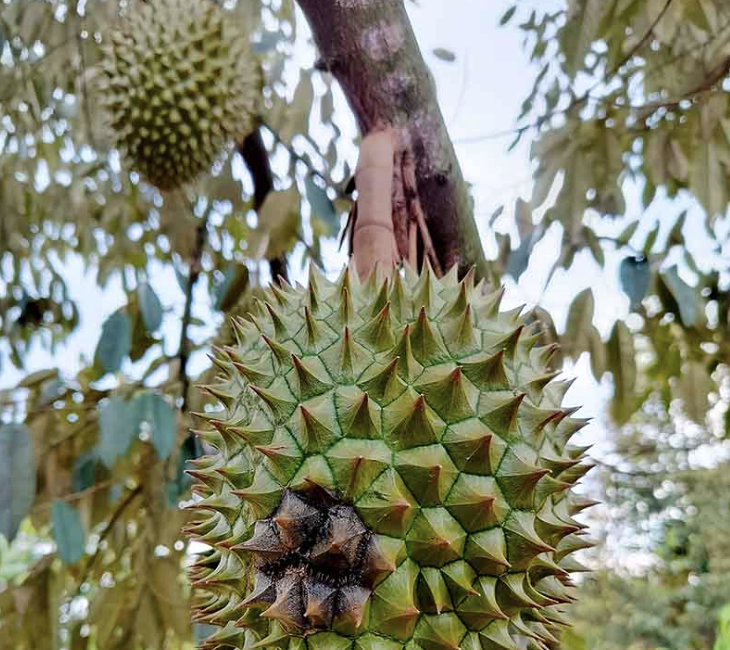
Label: fruit_rot